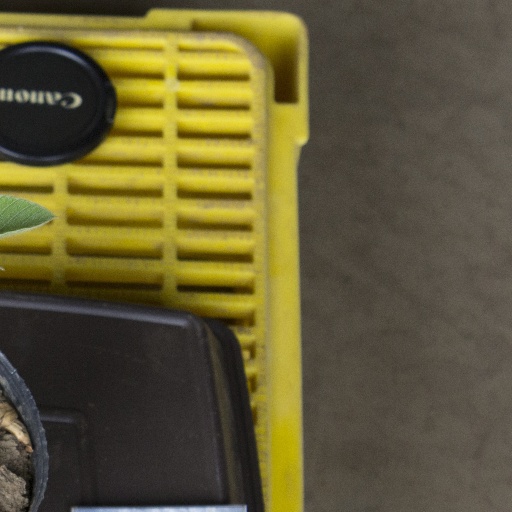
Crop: soybean